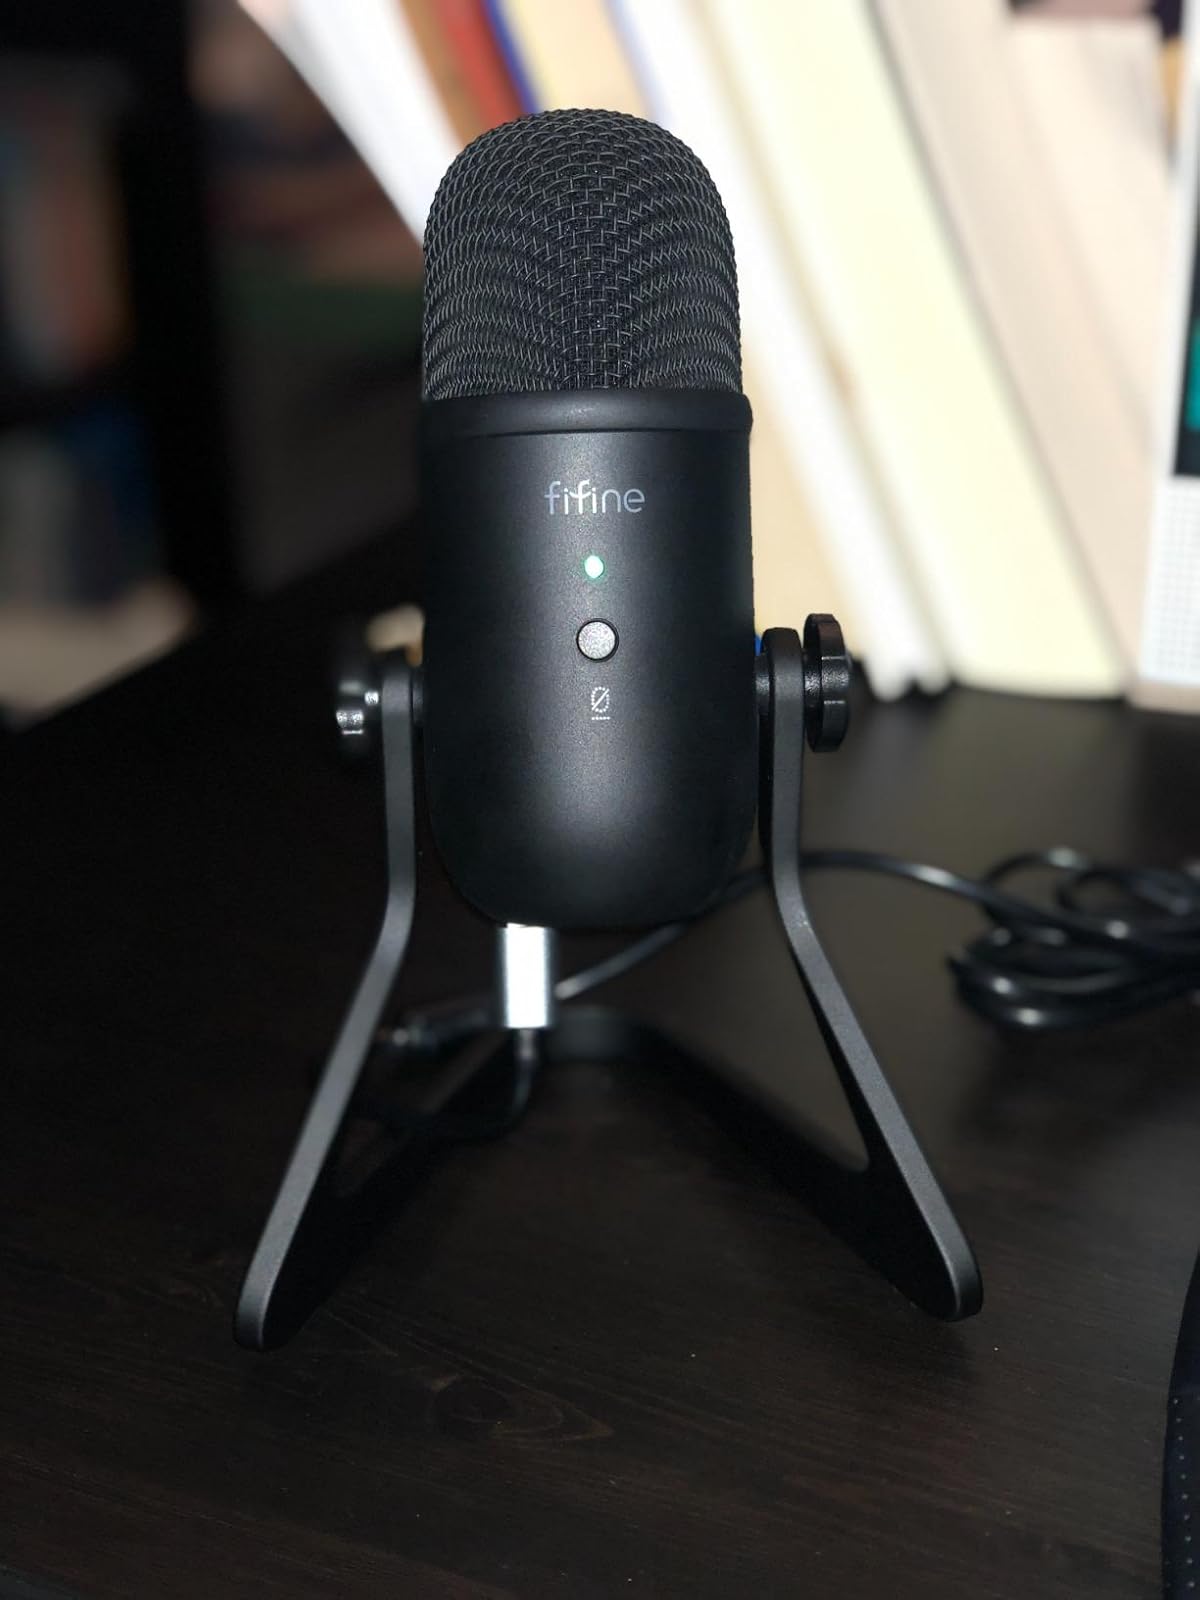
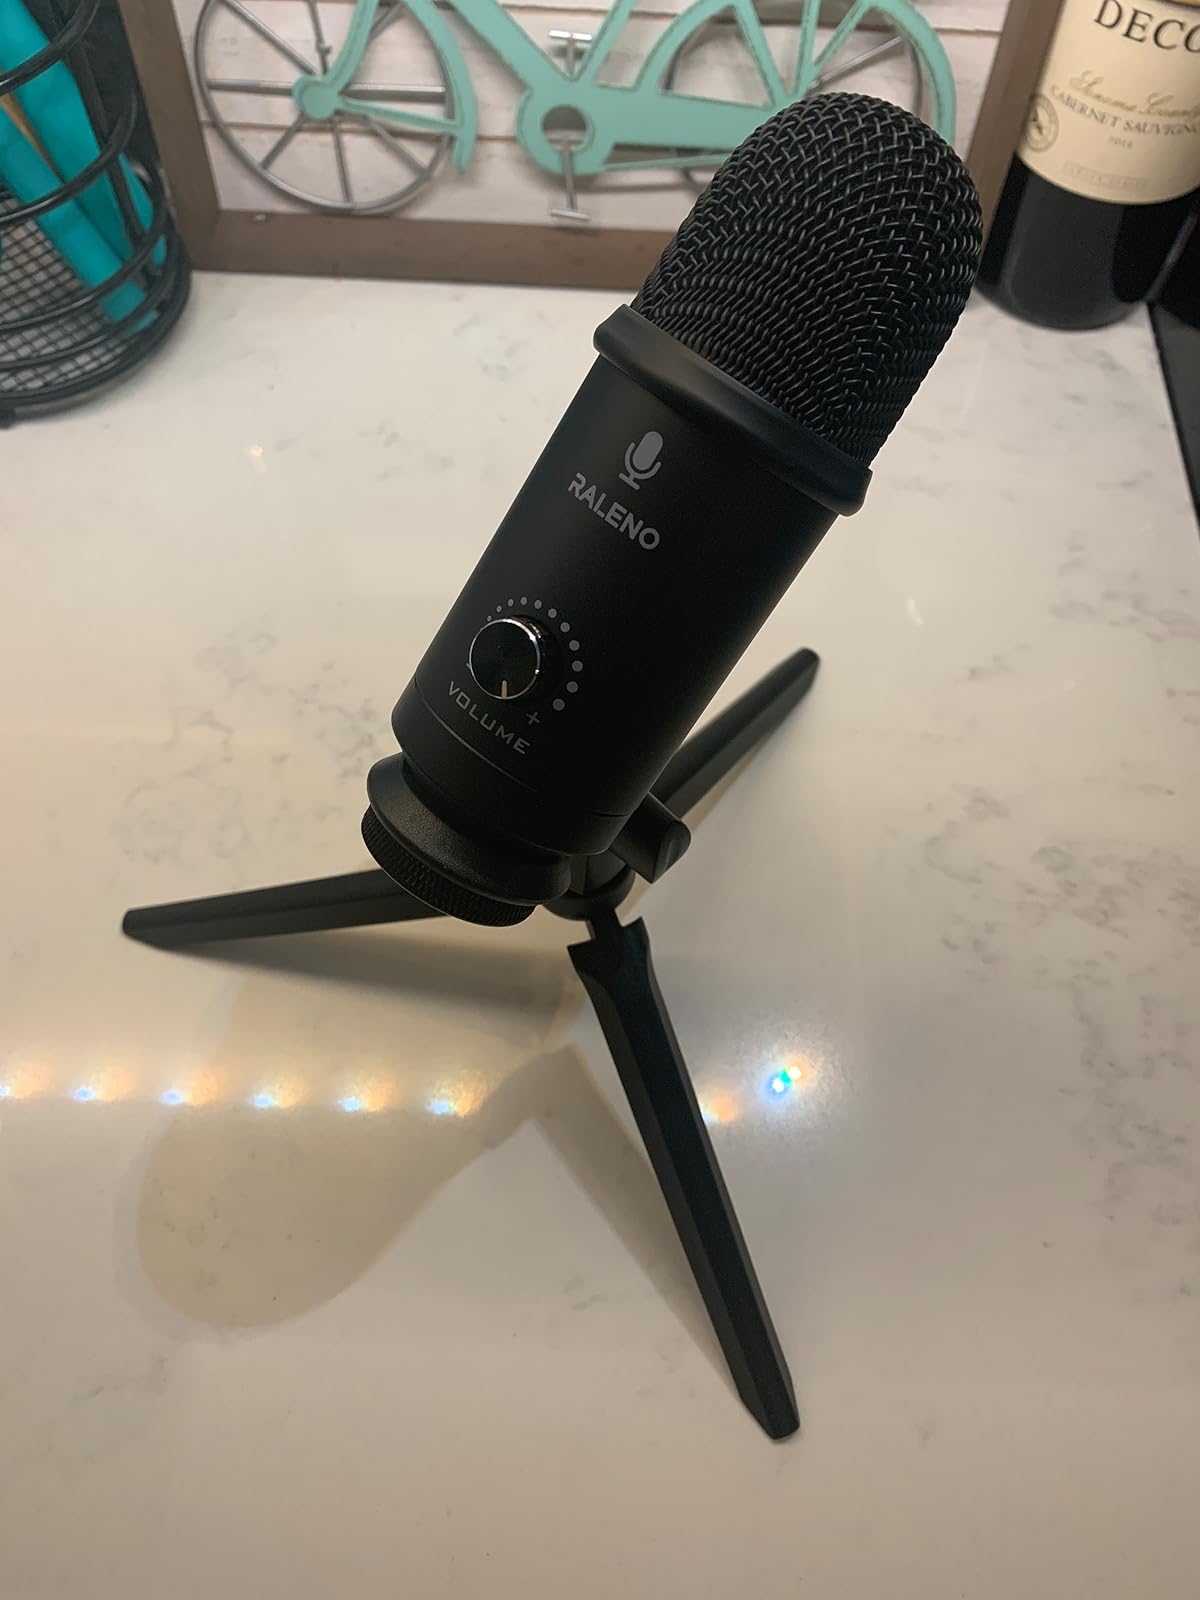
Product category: microphone
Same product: no